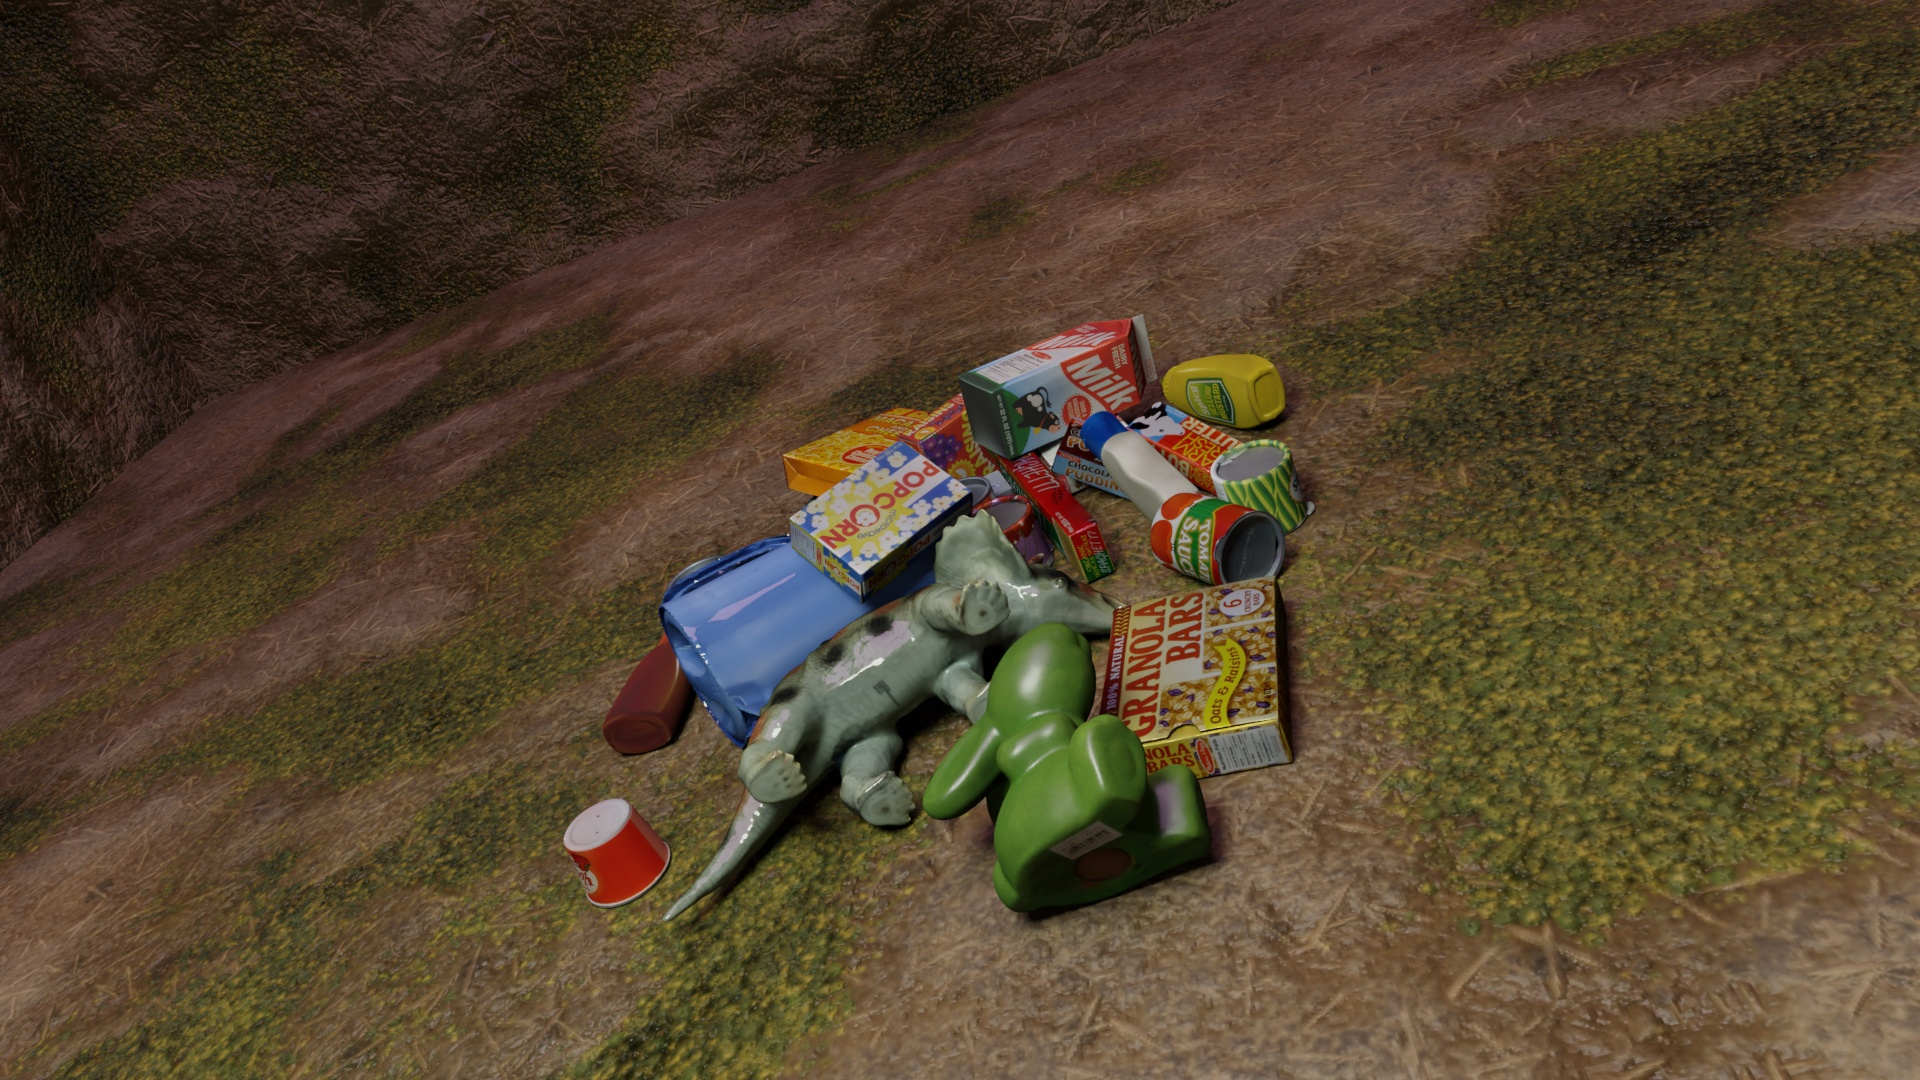
Question:
What are the eight normalized (x, y) image coordinates between 0 and 1 for the cuboid corners of the cylindrical can of pitted cherries? Your answer should be a list of normalized (x, y) image coordinates between 0 and 1 with bottom face first then top face, all counter-clockwise.
Answer: [(0.491146, 0.491667), (0.519271, 0.449074), (0.546354, 0.457407), (0.517708, 0.500926), (0.504167, 0.541667), (0.53125, 0.499074), (0.558333, 0.508333), (0.530208, 0.552778)]